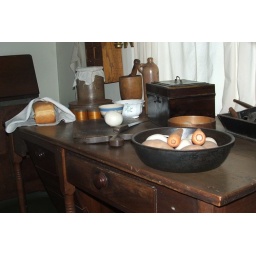
kitchen table by kirk